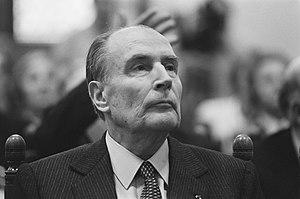
Le Parti socialiste est un parti politique français historiquement classé à gauche et plus récemment au centre gauche sur l’échiquier politique.